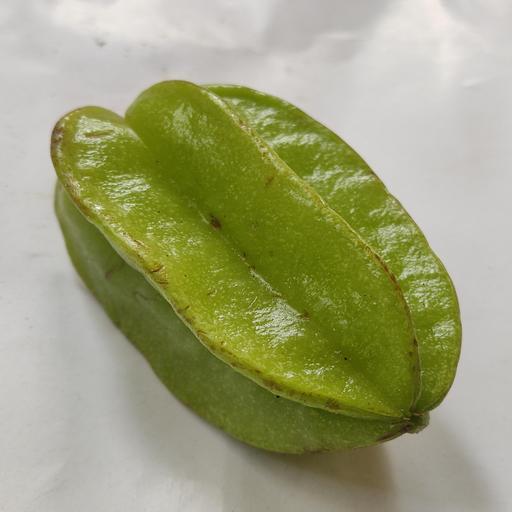
Crop type: Carambola